Redemptor

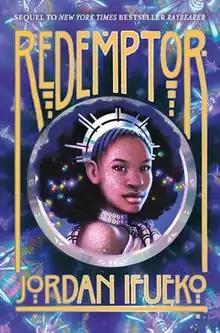
First edition

Redemptor is a 2021 young adult fantasy novel by Nigerian American writer Jordan Ifueko, published on August 17, 2021 by Abrams Books.